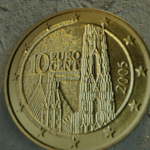
Coin value: 10cents
Country: at
Edition: standard